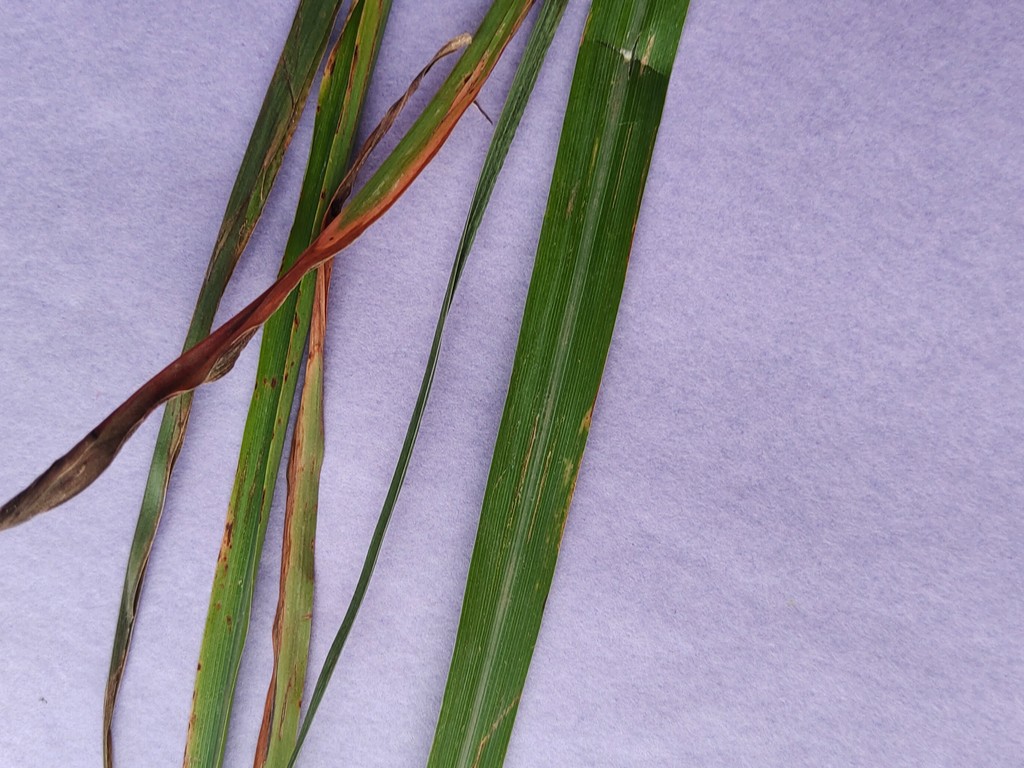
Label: Unhealthy